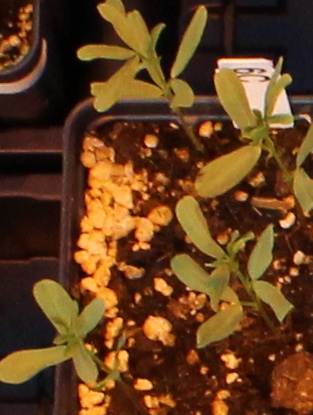
Label: Lentil